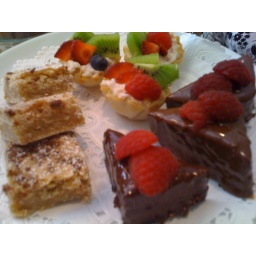
dessert tray: toffee blondies with cocount, chocolate cake with fresh raspberries, fresh fruit served in phylo with mascarpone cheese